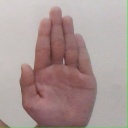
अक्षर: ध